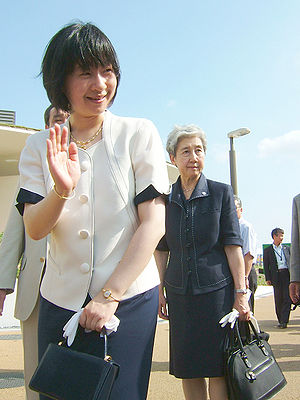
Sayako Kuroda
Sayko Kuroda
Sayako Kuroda var tidligere prinsesse af Japan og er det tredje barn af Kejser Akihito.